François Arnaud (actor)

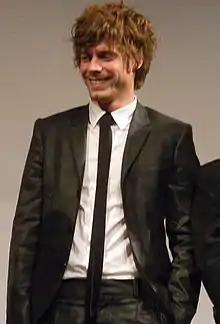
Arnaud at the 2009 Toronto International Film Festival

Arnaud portrayed Dan Moody in "The Moodys" over two seasons until its cancellation in 2021.